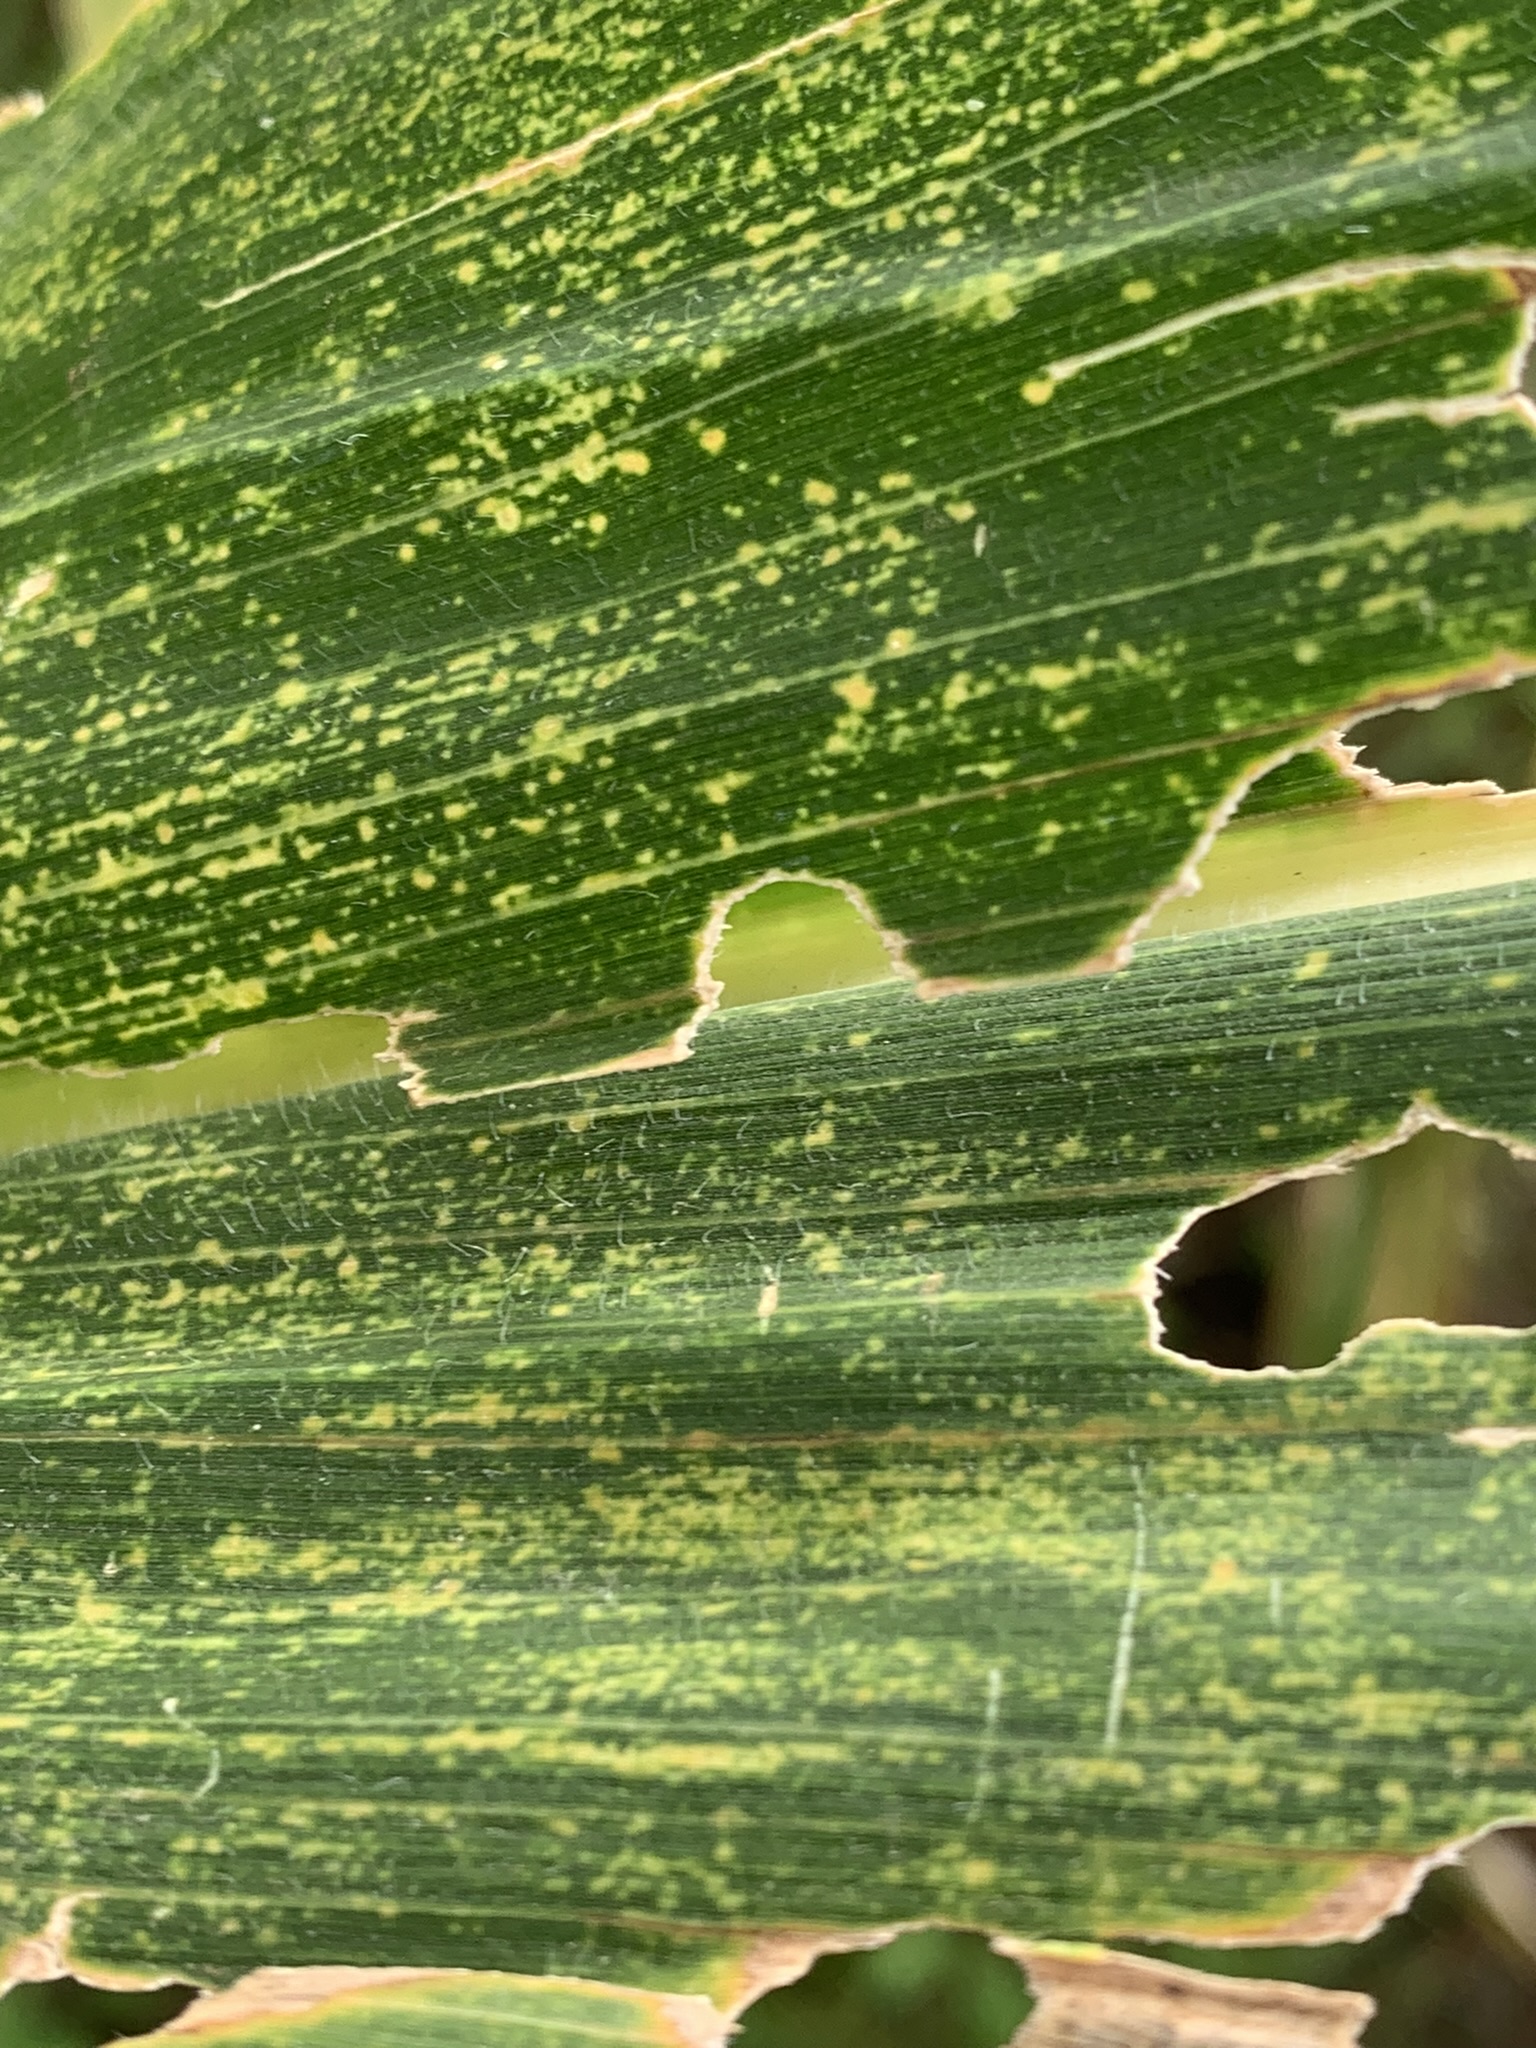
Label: MSV